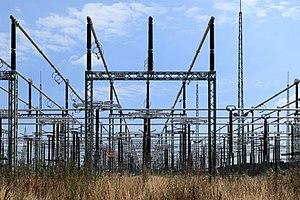
Dans la distribution électrique un jeu de barres désigne un conducteur de cuivre ou d'aluminium qui conduit de l'électricité dans un tableau électrique, à l'intérieur de l'appareillage électrique ou dans un poste électrique.